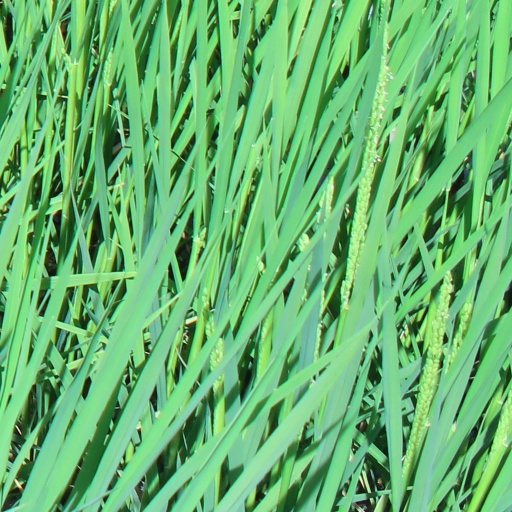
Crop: rice